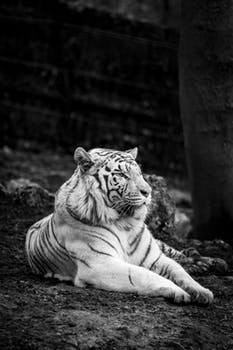
Label: No Watermark